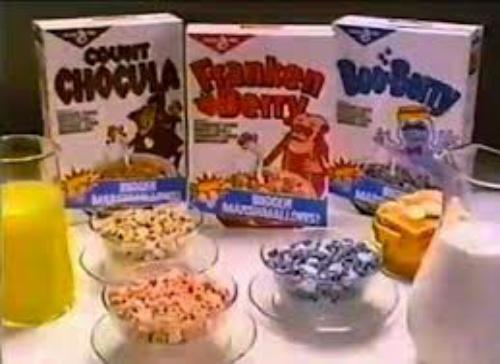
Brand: Count Chocula
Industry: Food